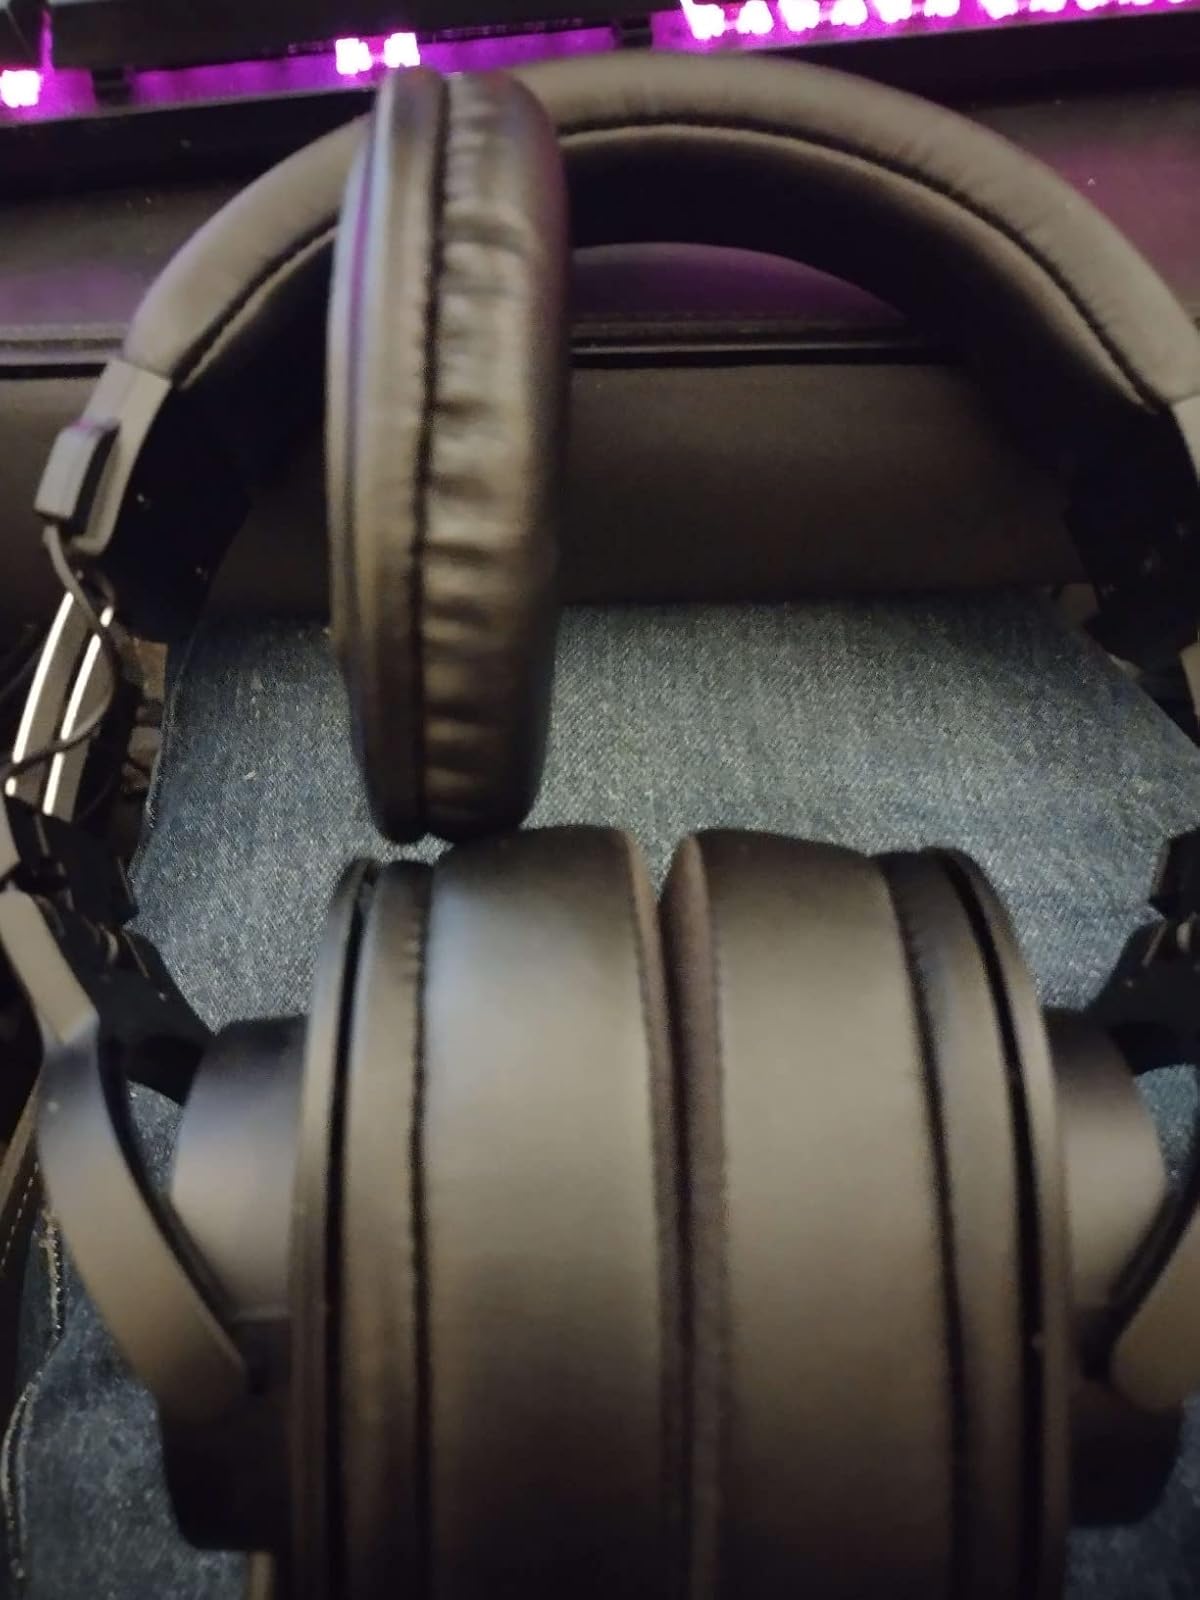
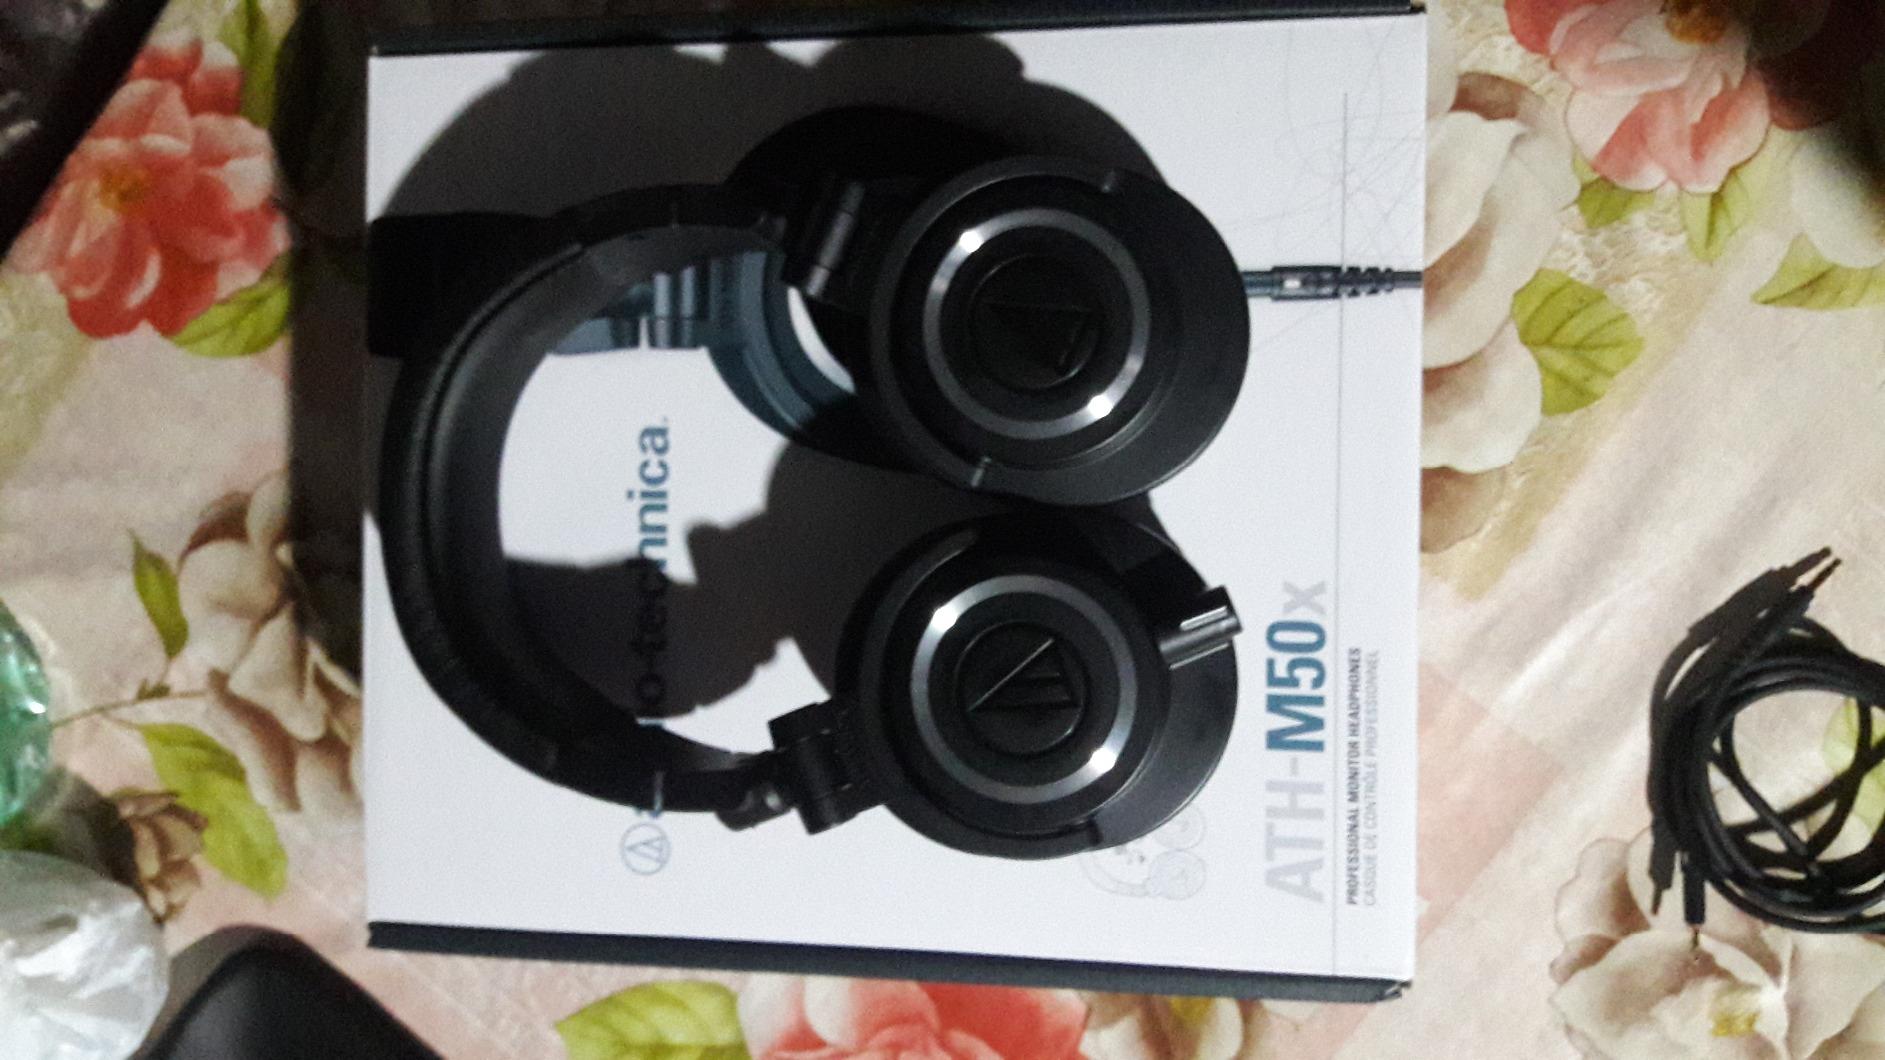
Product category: headphones
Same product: no